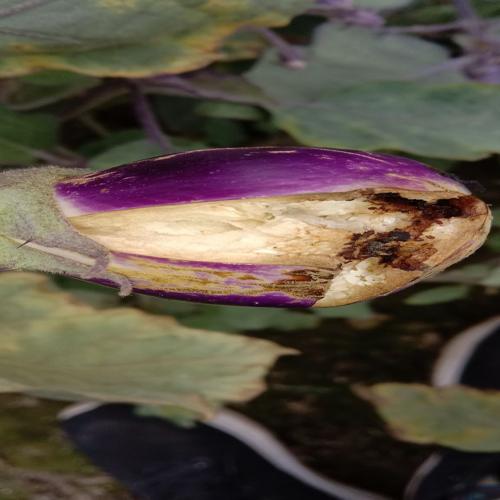
Label: Brinjal Fruit Creaking